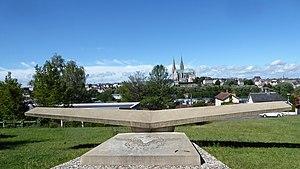
""Mémorial des aviateurs militaires de la base aérienne de Chartres"", Eure-et-Loir, France."
La base aérienne 122 Chartres-Champhol désigne une ancienne base utilisée par l'armée de l'air tout au long du XXᵉ siècle. Elle était située près de la ville de Chartres en Eure-et-Loir, principalement sur la commune de Champhol.